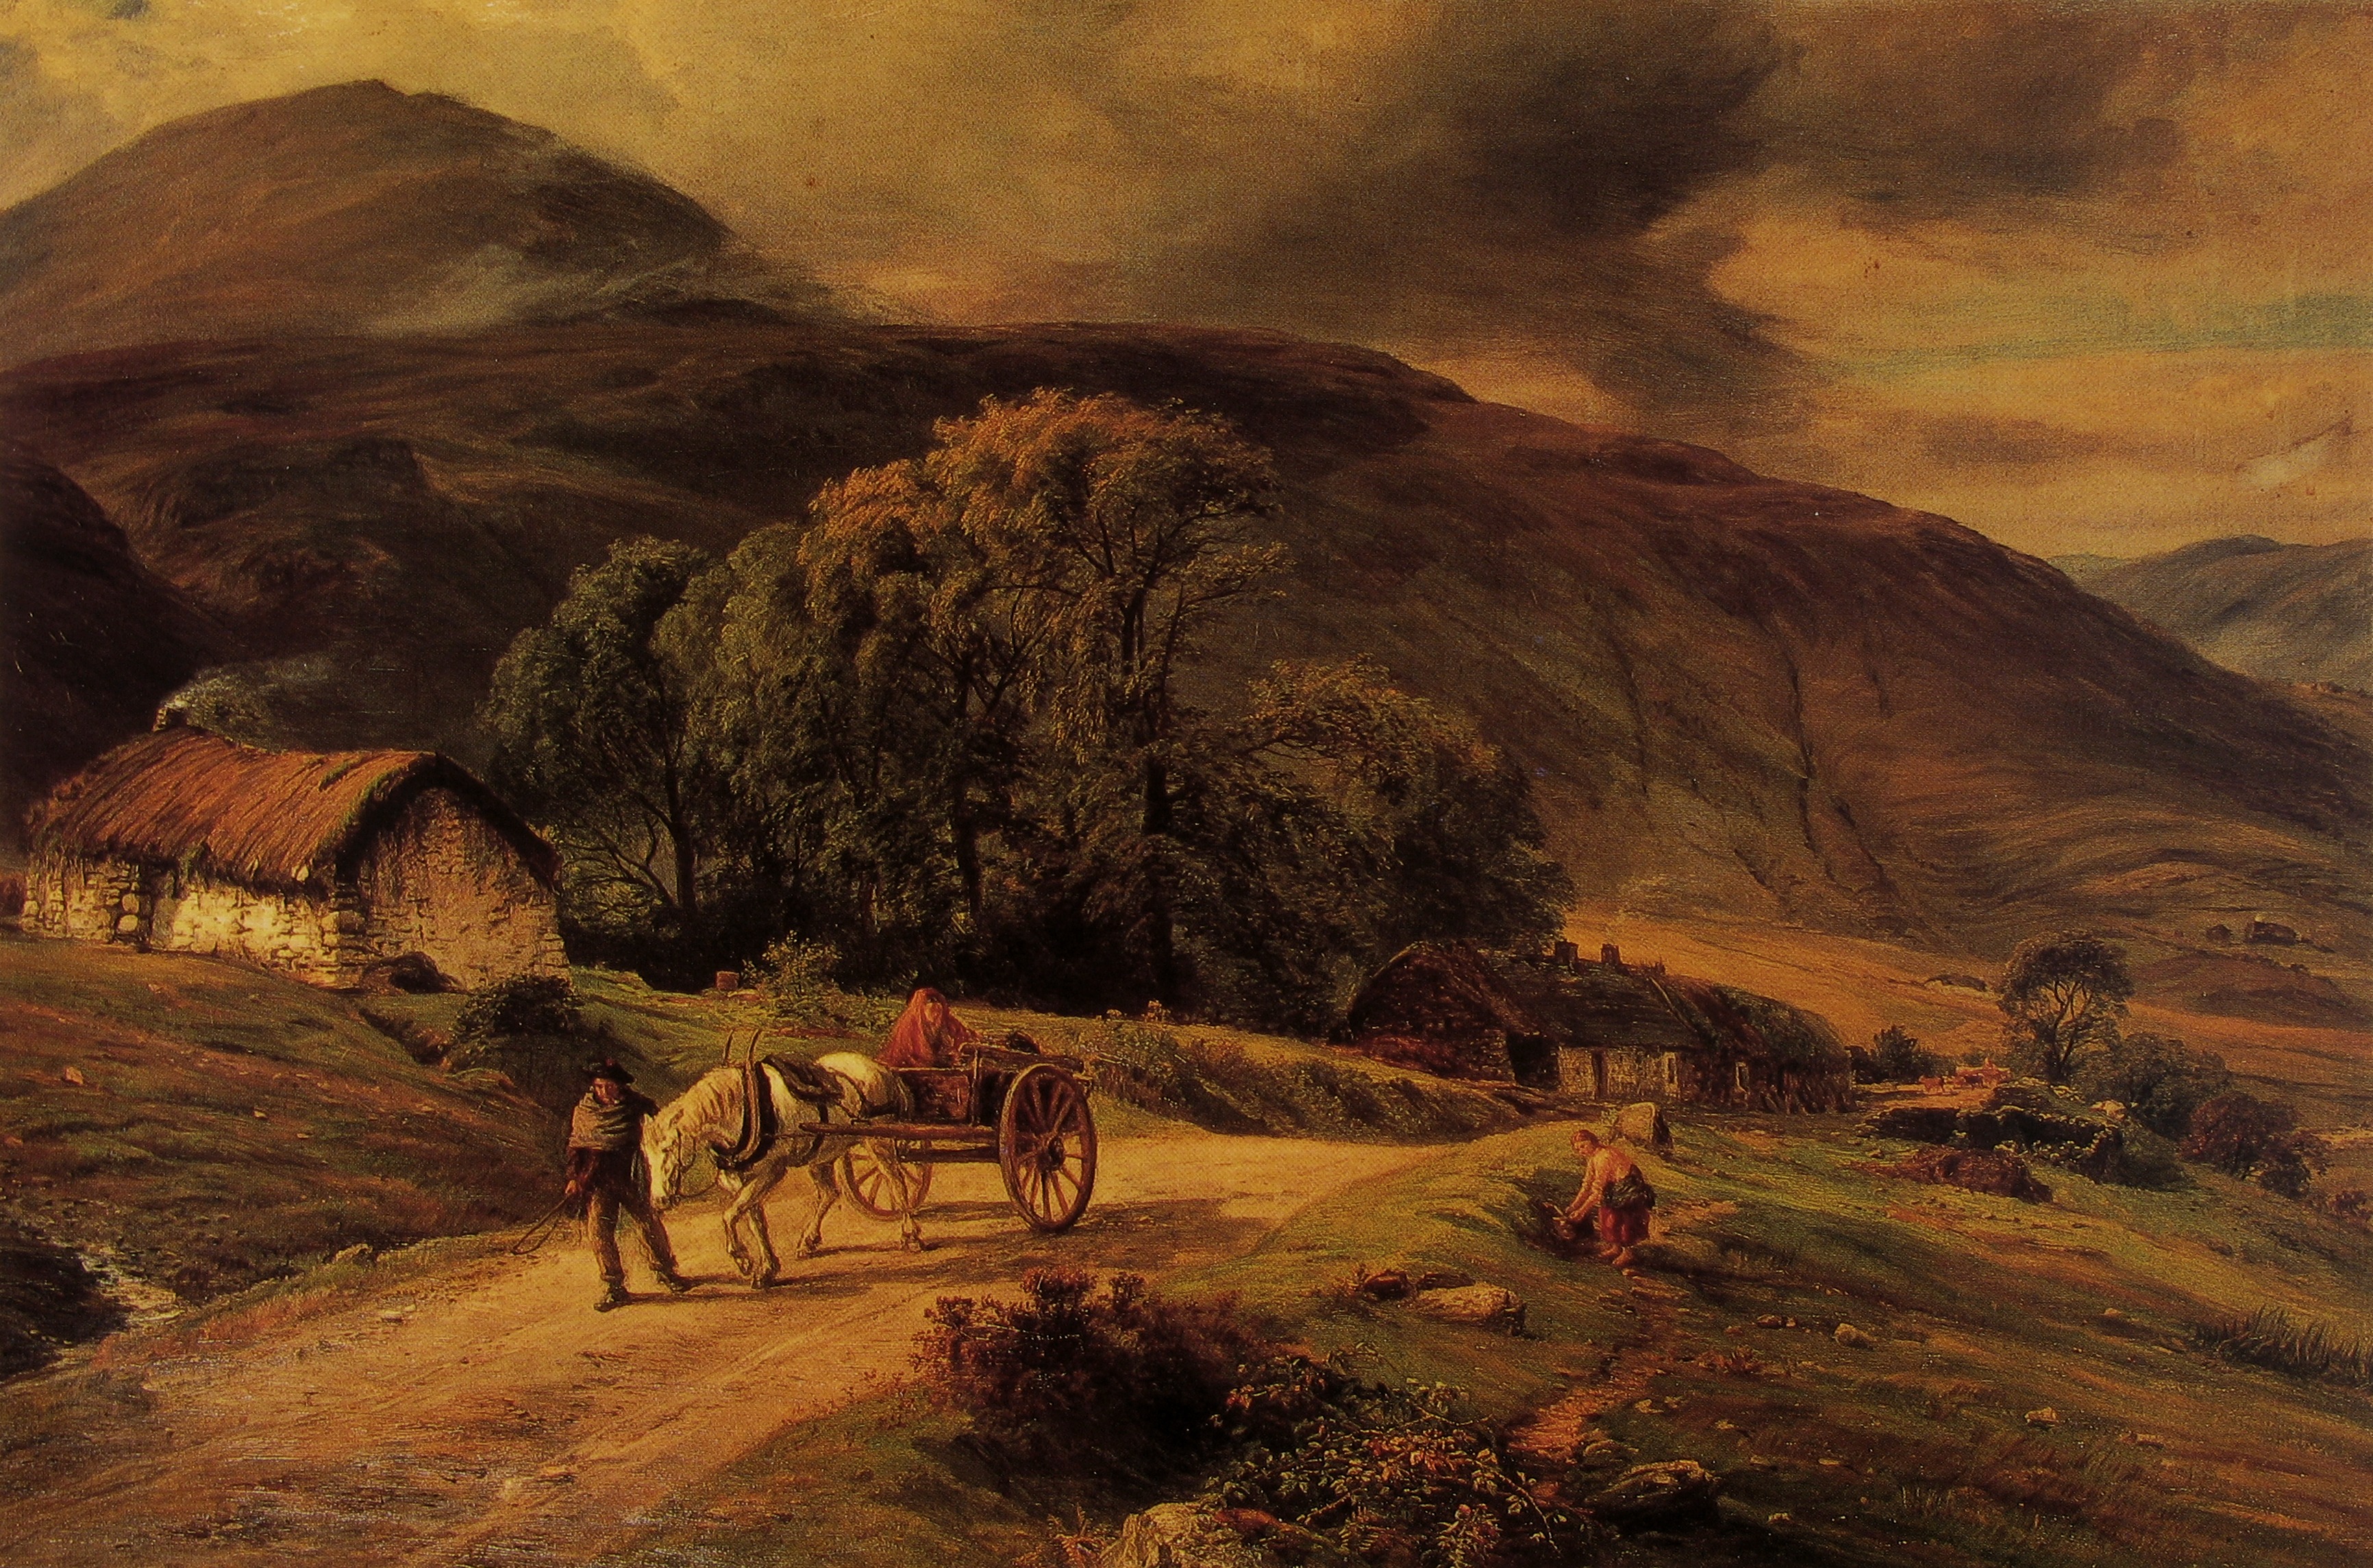
man, landscape, nature, forest, rock, wilderness, mountain, sky, woman, sunset, cart, countryside, house, morning, hill, home, valley, country, evening, horse, artistic, terrain, painting, trees, woods, outside, art, clouds, mountains, plateau, screenshot, rural area, artistry, oil on canvas, geographical feature, mountainous landforms, macwhirter